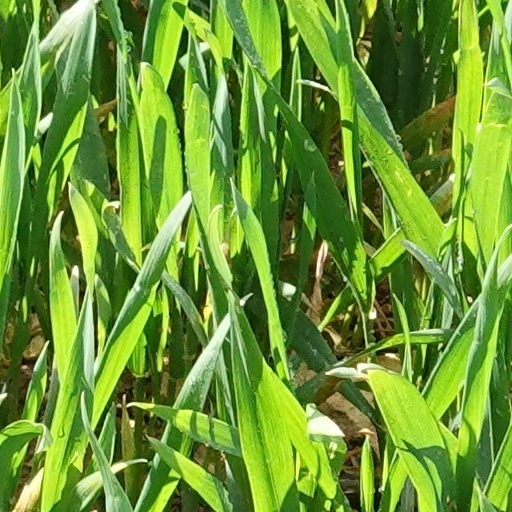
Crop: wheat